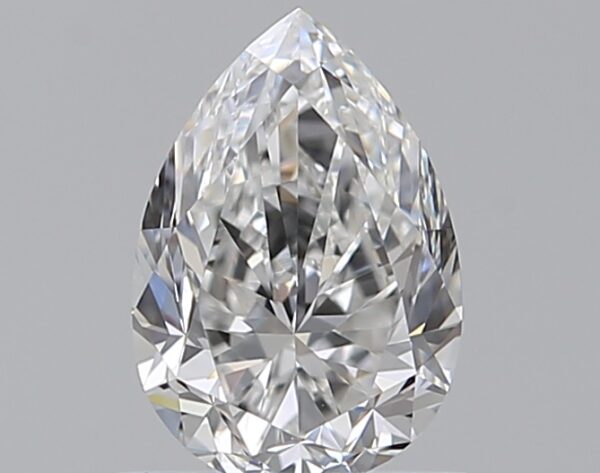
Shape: pear
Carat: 0.7
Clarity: VVS2
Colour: F
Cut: GD
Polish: EX
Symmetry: GD
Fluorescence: N
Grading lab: GIA
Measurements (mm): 6.98 x 4.78 x 3.26